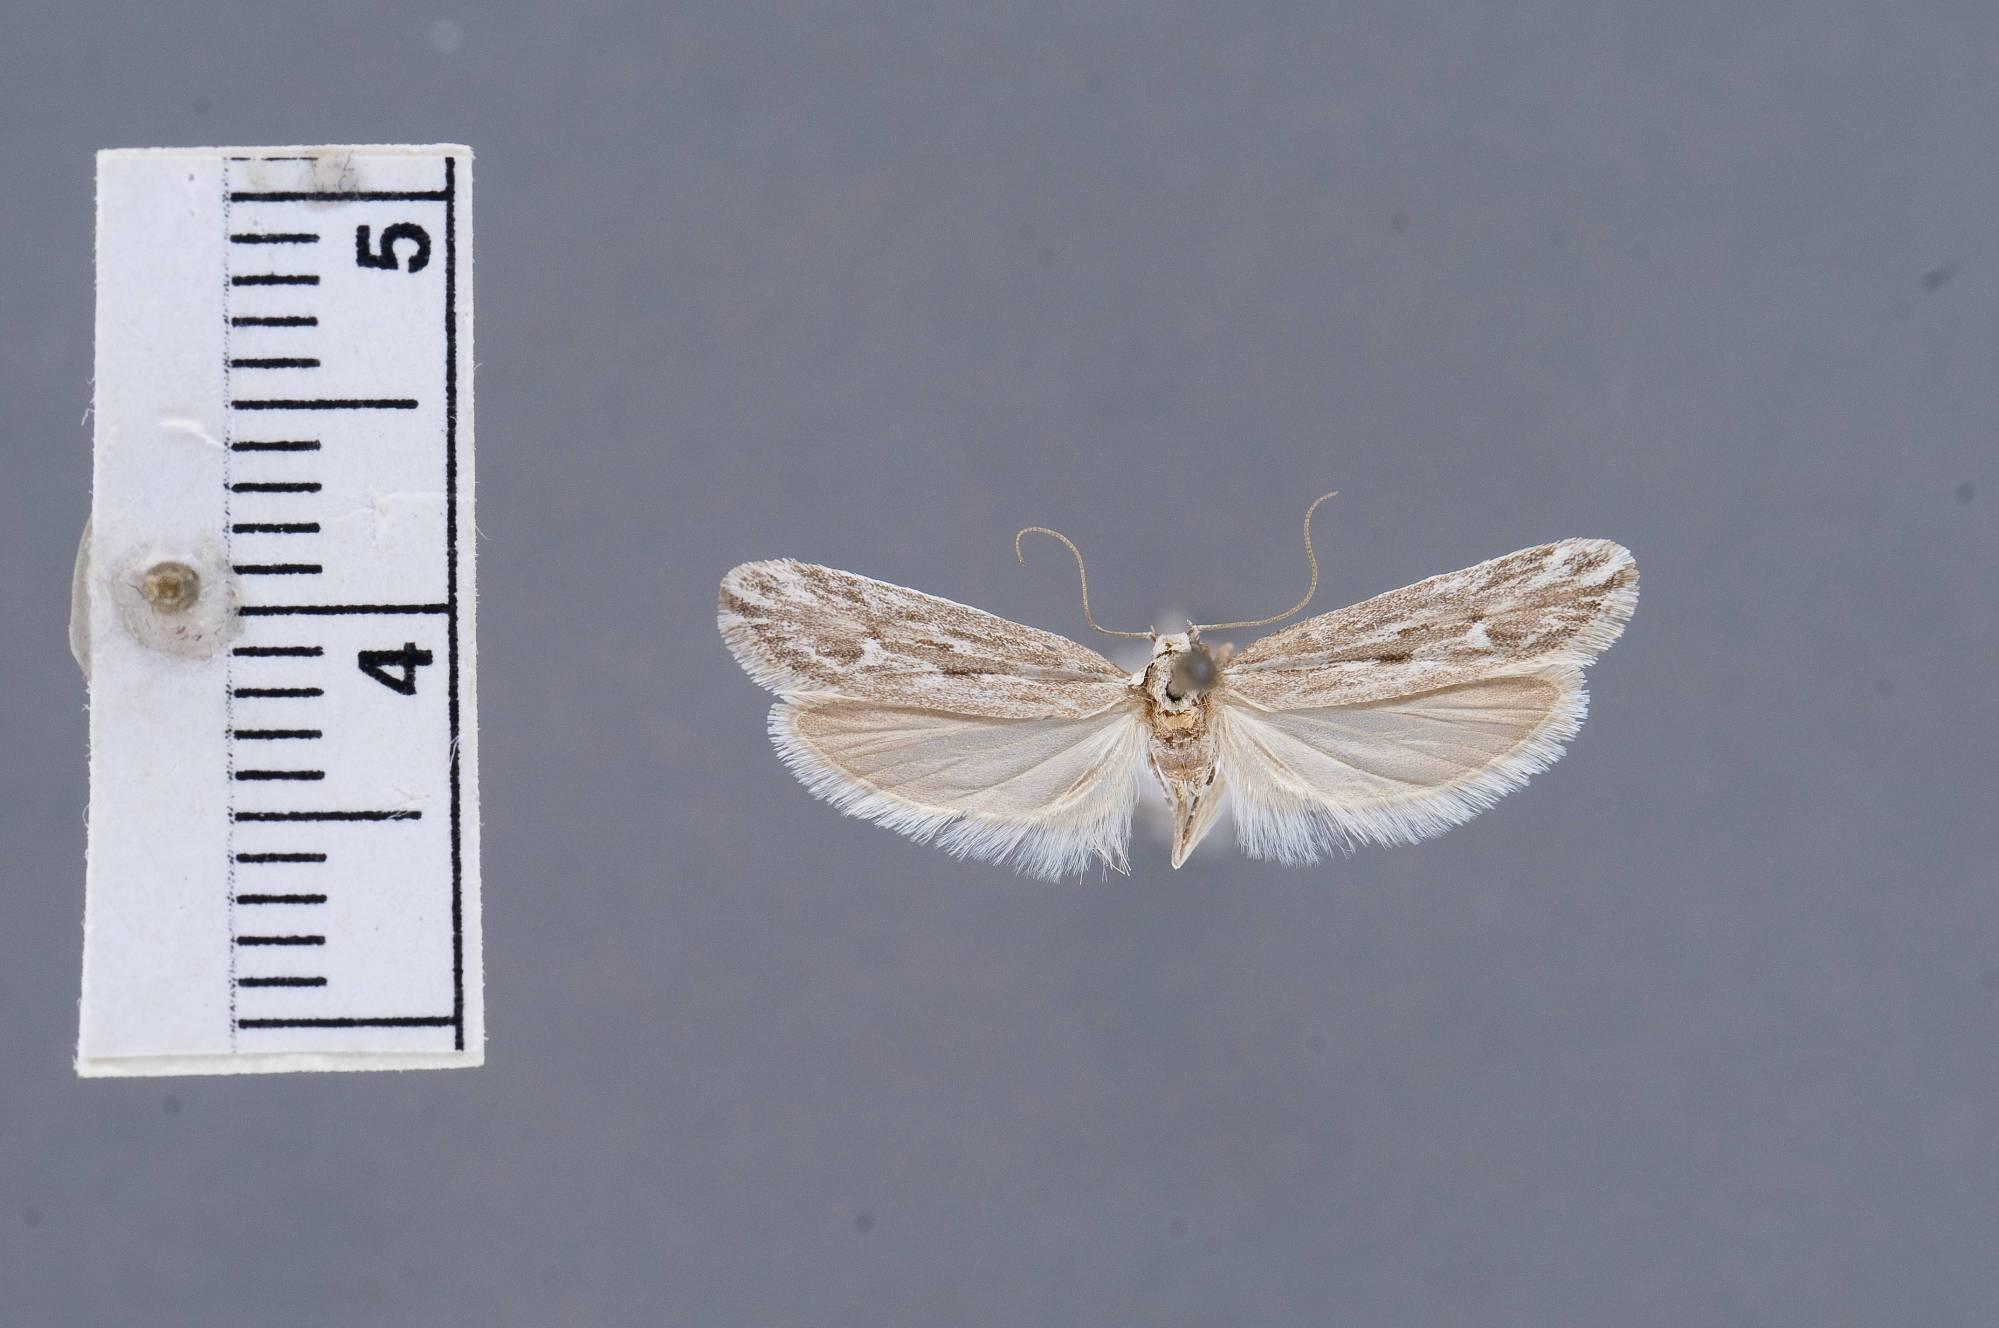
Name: Ethmia angustalatella
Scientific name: Ethmia angustalatella Powell, 1973
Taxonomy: Animalia, Arthropoda, Insecta, Lepidoptera, Glossata, Depressariidae, Ethmiinae
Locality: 3 mi E Galeana, 5000', Nueva Leon, Mexico
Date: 7 Aug 1963